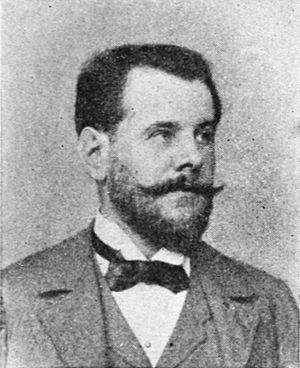
Édouard Rosset-Granger
Paul Édouard Rosset-Granger, né le 9 juillet 1853 à Vincennes et mort le 26 juillet 1934 à Paris, est un peintre et illustrateur français.